General of the Air Force

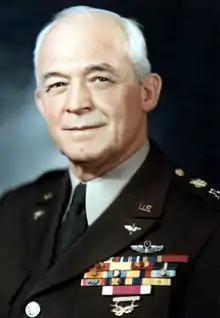
Henry "Hap" Arnold as a General of the Army. His rank was changed in 1949 to that of General of the Air Force.

General Henry H. Arnold, commanding general of the United States Army Air Forces, became the first airman to be promoted to the five-star rank of general of the Army on 21 December 1944. The four other individuals promoted to the rank of General of the Army, all from the Army Ground Forces, were chief of staff of the United States Army George C. Marshall, supreme commander of the South West Pacific Area Douglas MacArthur, supreme commander of Supreme Headquarters Allied Expeditionary Force Dwight D. Eisenhower and commander of the Twelfth United States Army Group Omar Bradley. Four Navy admirals were also promoted to the five-star rank of fleet admiral, including William D. Leahy, Chief of Staff to the Commander in Chief, Ernest King, Chief of Naval Operations and commander-in-chief, United States Fleet, Chester W. Nimitz, commander-in-chief of the Pacific Ocean Areas and United States Pacific Fleet, and William Halsey Jr., commander of the South Pacific Area.